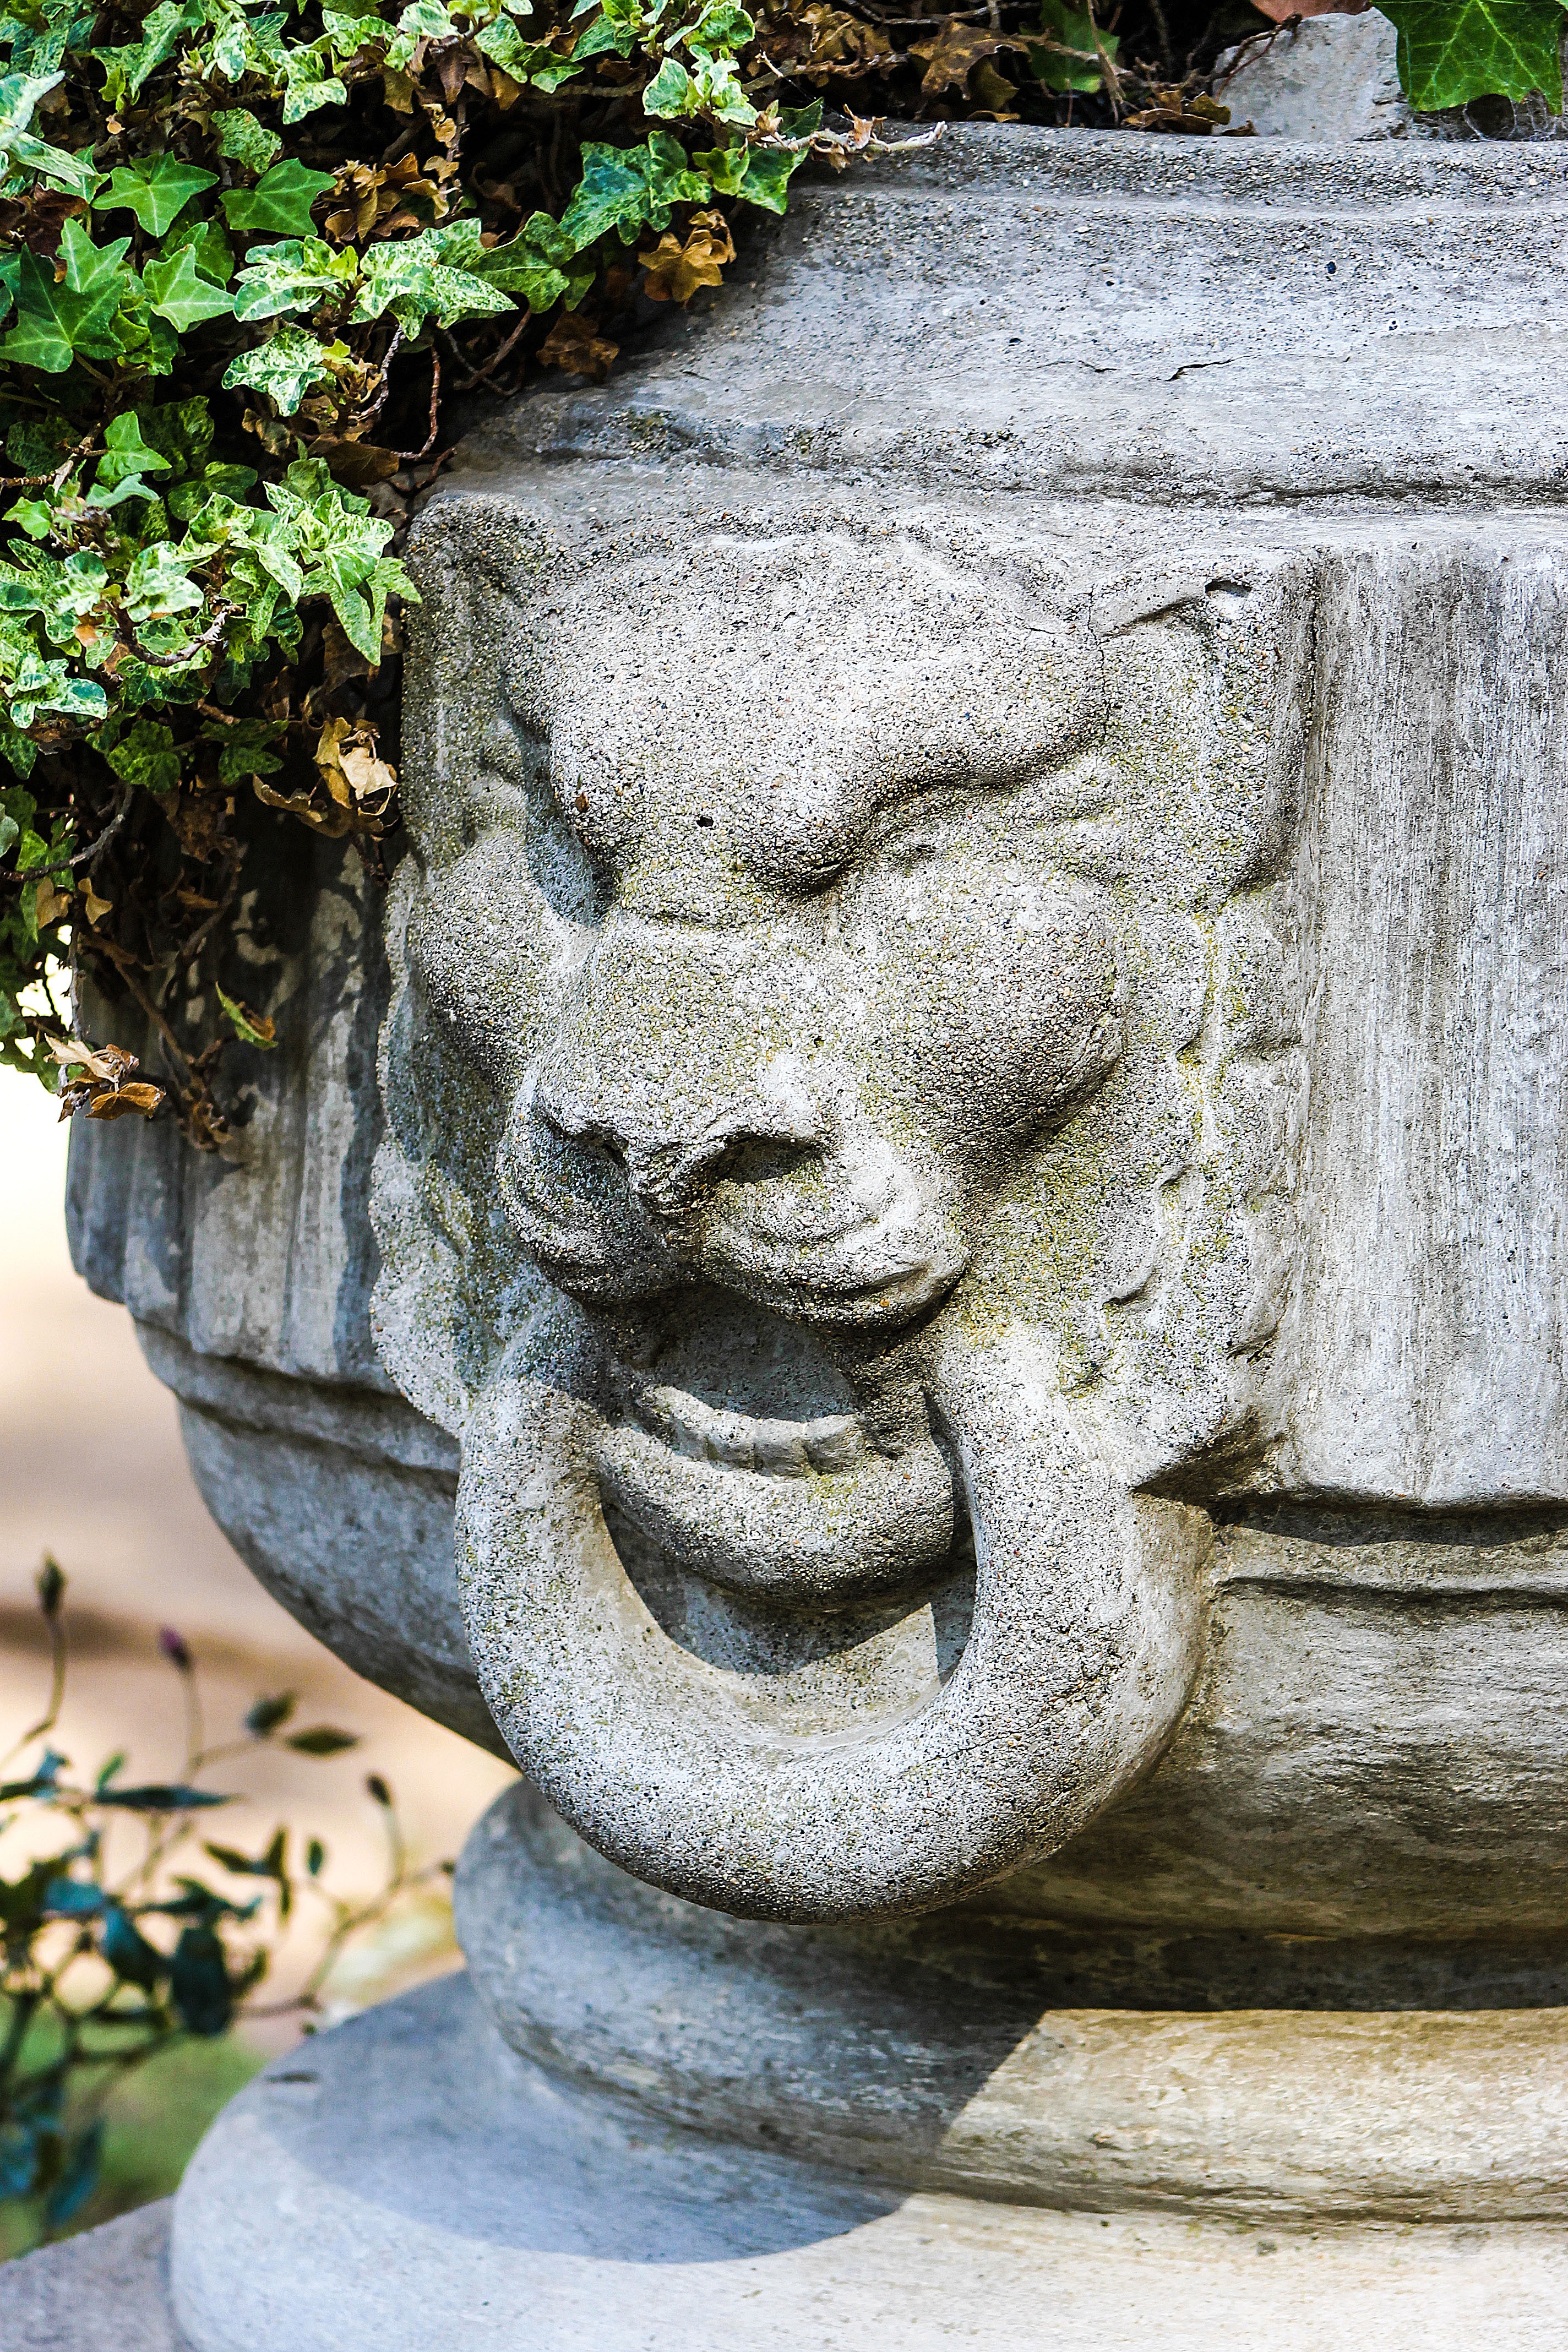
rock, stone, monument, statue, garden, sculpture, art, temple, carving, water feature, stone figure, stone sculpture, stone carving, ancient history